Typhoon Melor (2009)

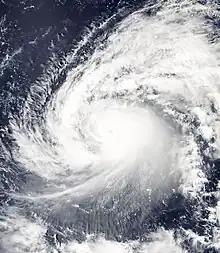
Typhoon Melor near the Mariana Islands on October 3

Although a very powerful typhoon during its passage of the Mariana Islands, Melor produced little damage in the region. The main effects were minor flooded from heavy rainfall in Saipan. High winds also downed a few power lines and trees; however, no structural damage was reported. Roughly of rain fell on the island during the passage of Melor, including during a six-hour span. At the height of the storm, roughly 500 residences were without power on Tinian and Saipan; this was quickly reduced to 90 residences within several hours.